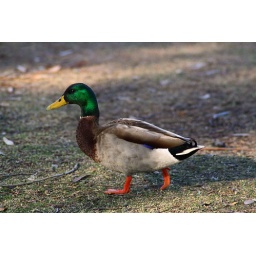
duck walking across the grass at lindo lake park in lakeside